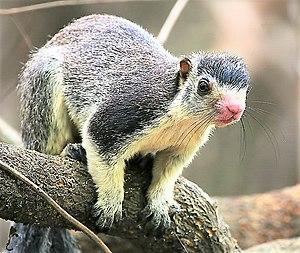
L'Écureuil géant de Ceylan ou Écureuil géant gris est une espèce d'écureuil de la famille des sciuridés qui est présent dans le sud de l'Inde et au Sri Lanka.